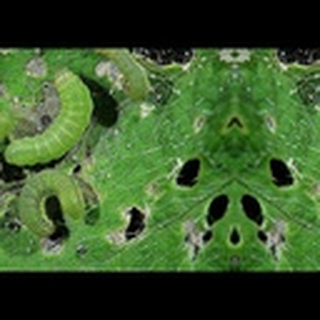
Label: cotton_army_worm